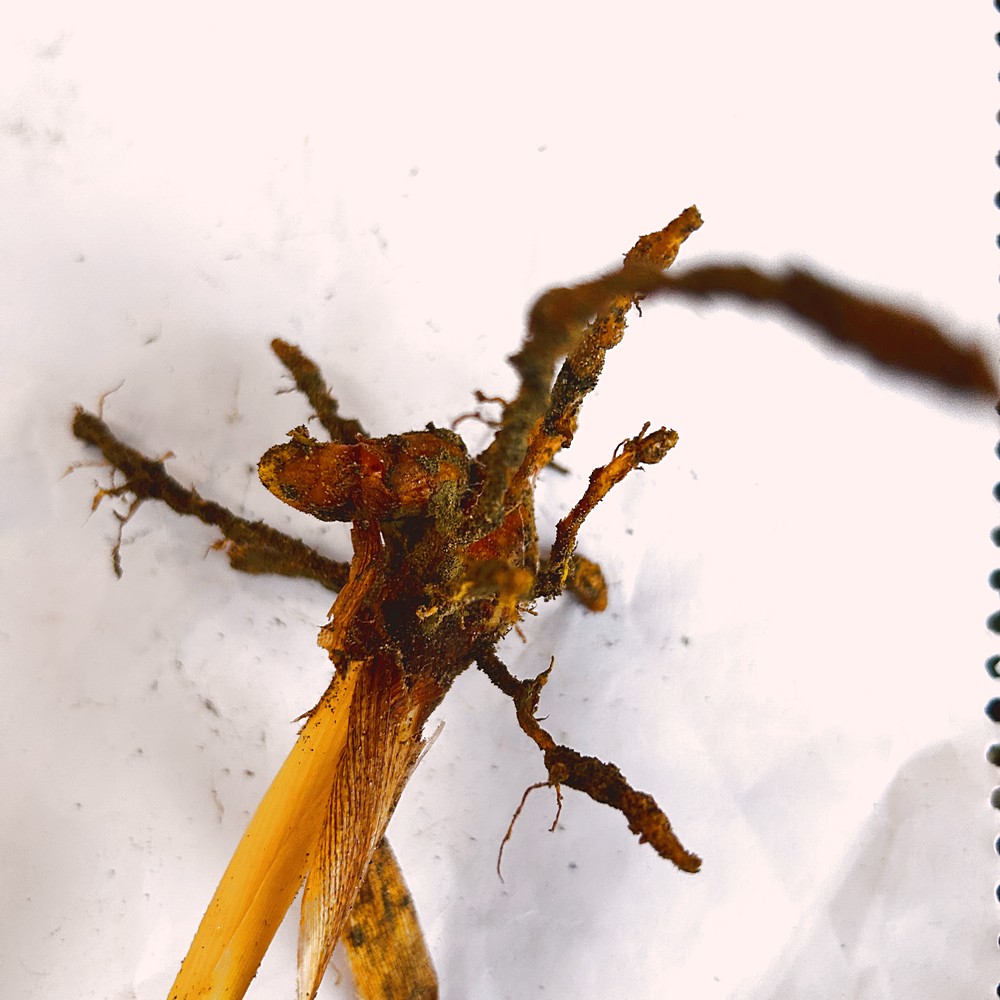
Label: Rhizome Disease Root